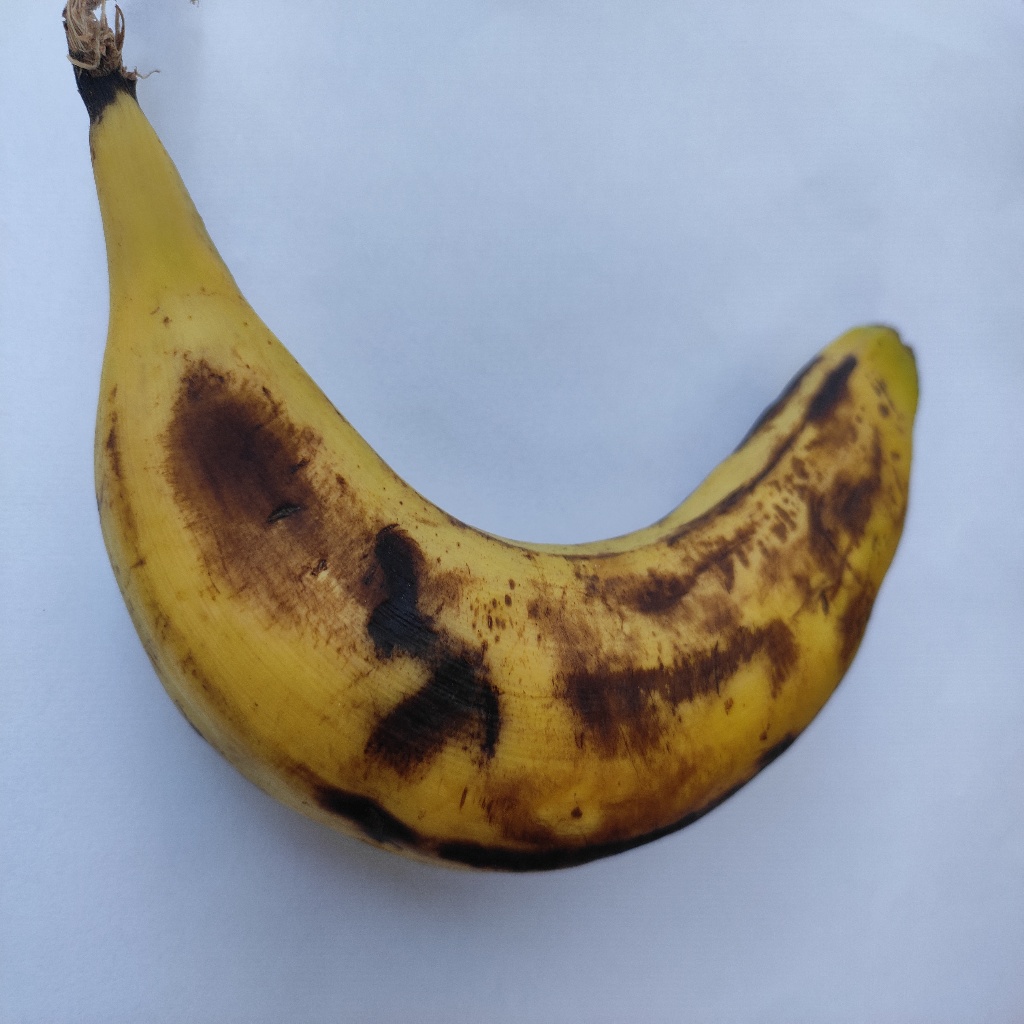
Crop: banana
Quality class: Defect